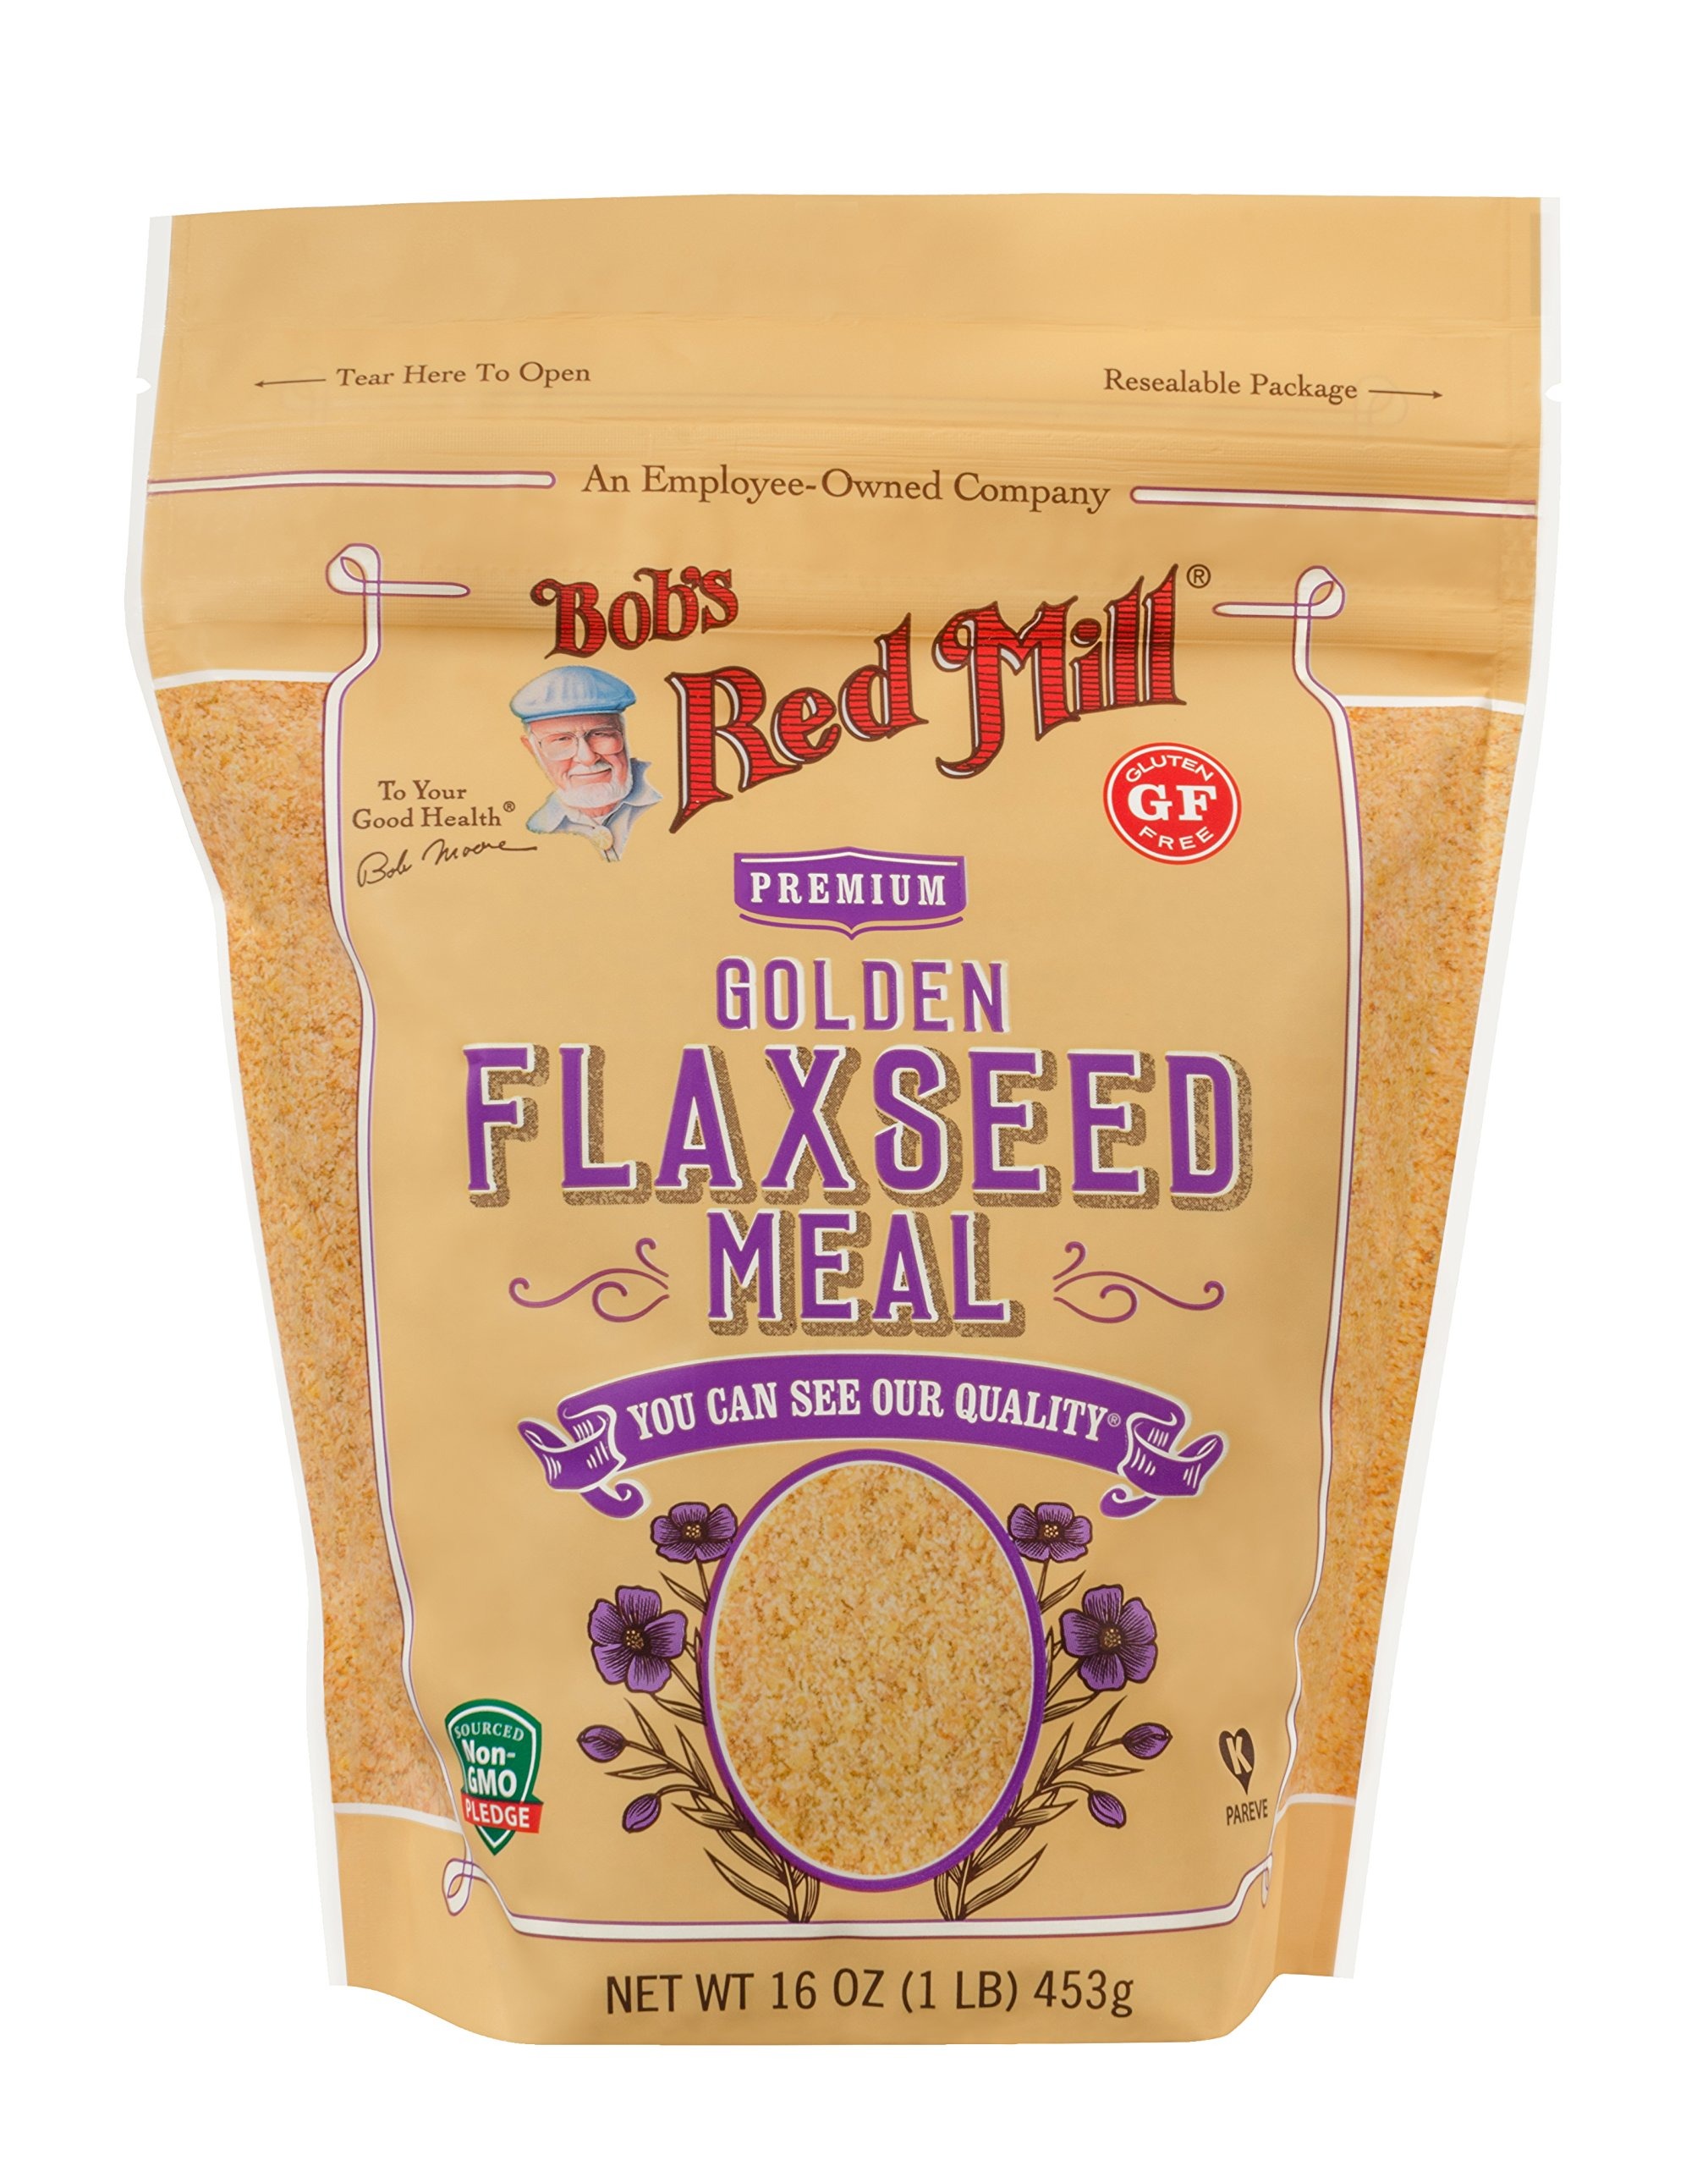
Item Name: Bob's Red Mill Golden Flaxseed Meal, 16oz (Pack of 1) - Non GMO, Vegan, Paleo Friendly, Keto Friendly, Kosher
Bullet Point 1: Golden flaxseed is high in alpha-linolenic acid, an essential fatty acid
Bullet Point 2: Good source of dietary fiber, with 3 grams of protein per serving
Bullet Point 3: Add flaxseed meal to bread, pancakes, muffins and cookies for extra nutrition and a delicious, nutty flavor
Bullet Point 4: Flaxseed meal can also be used as an egg replacer in baked goods: add 1 tablespoon ground flaxseed to 3 tablespoons water for each egg
Value: 16.0
Unit: Ounce

Price: 14.835